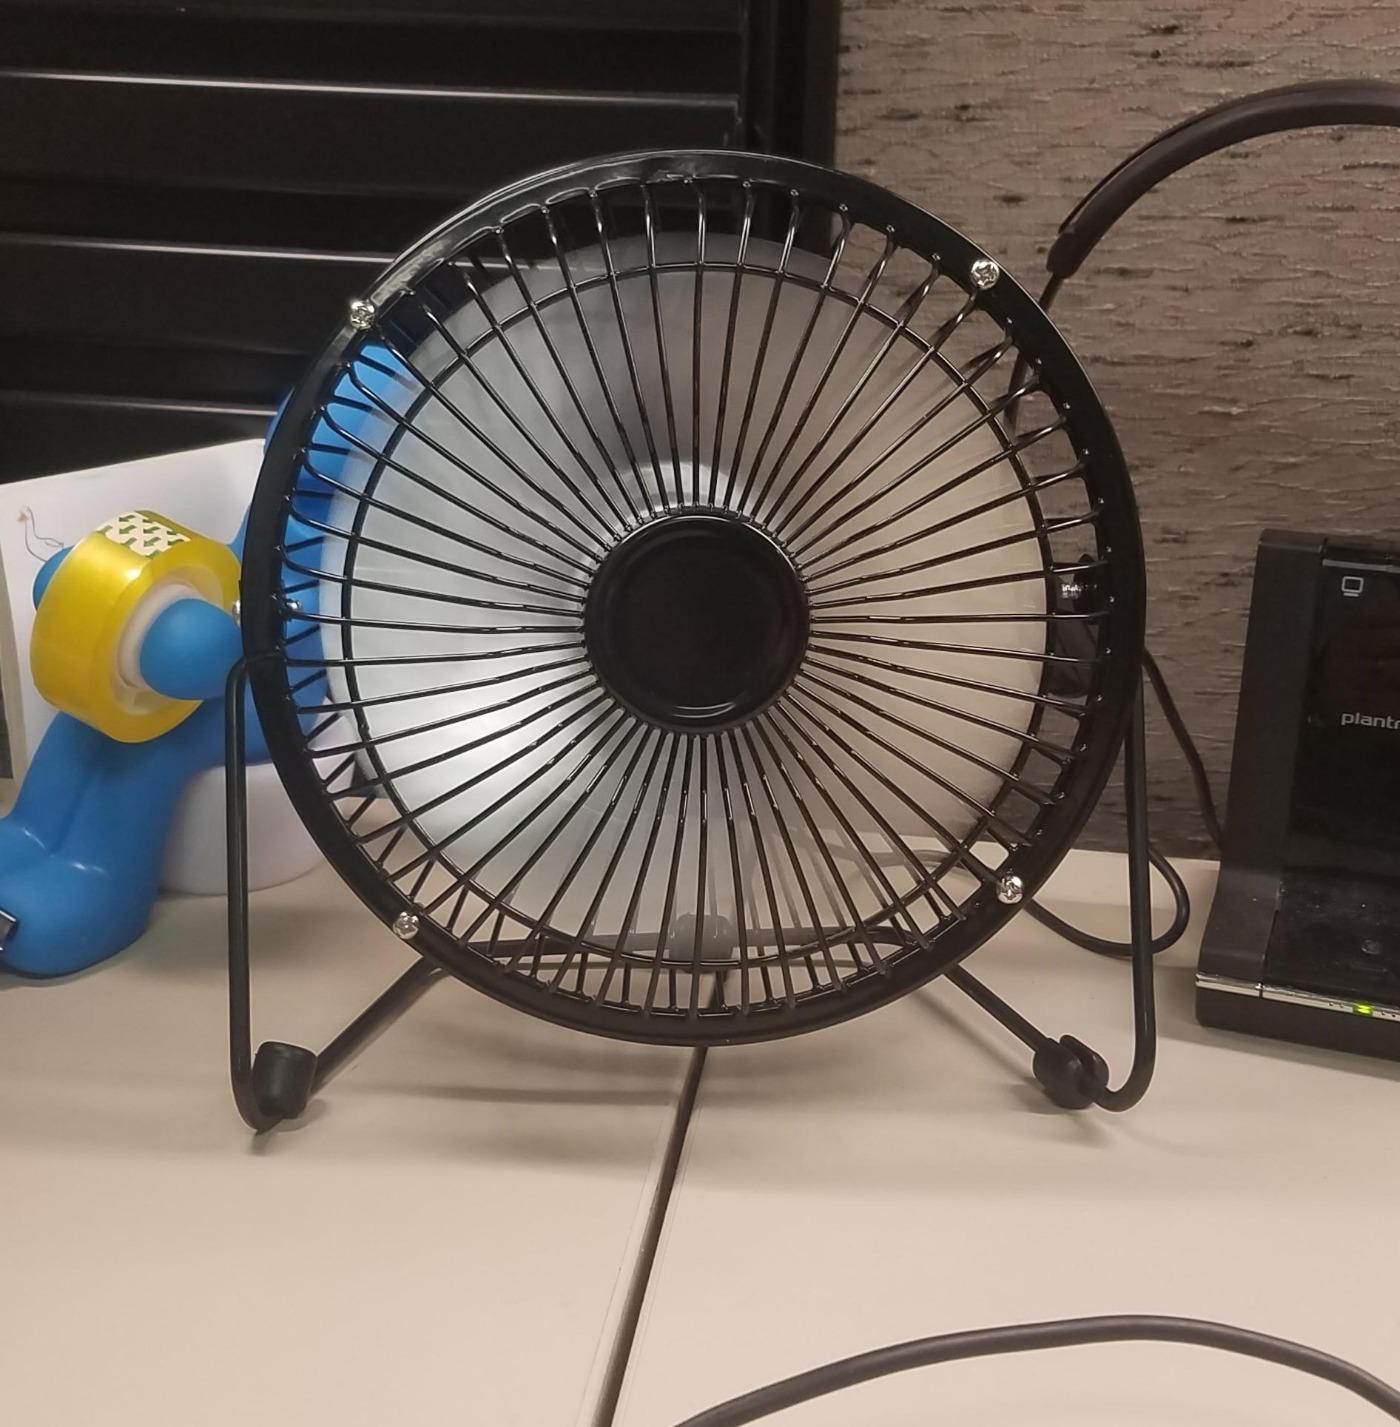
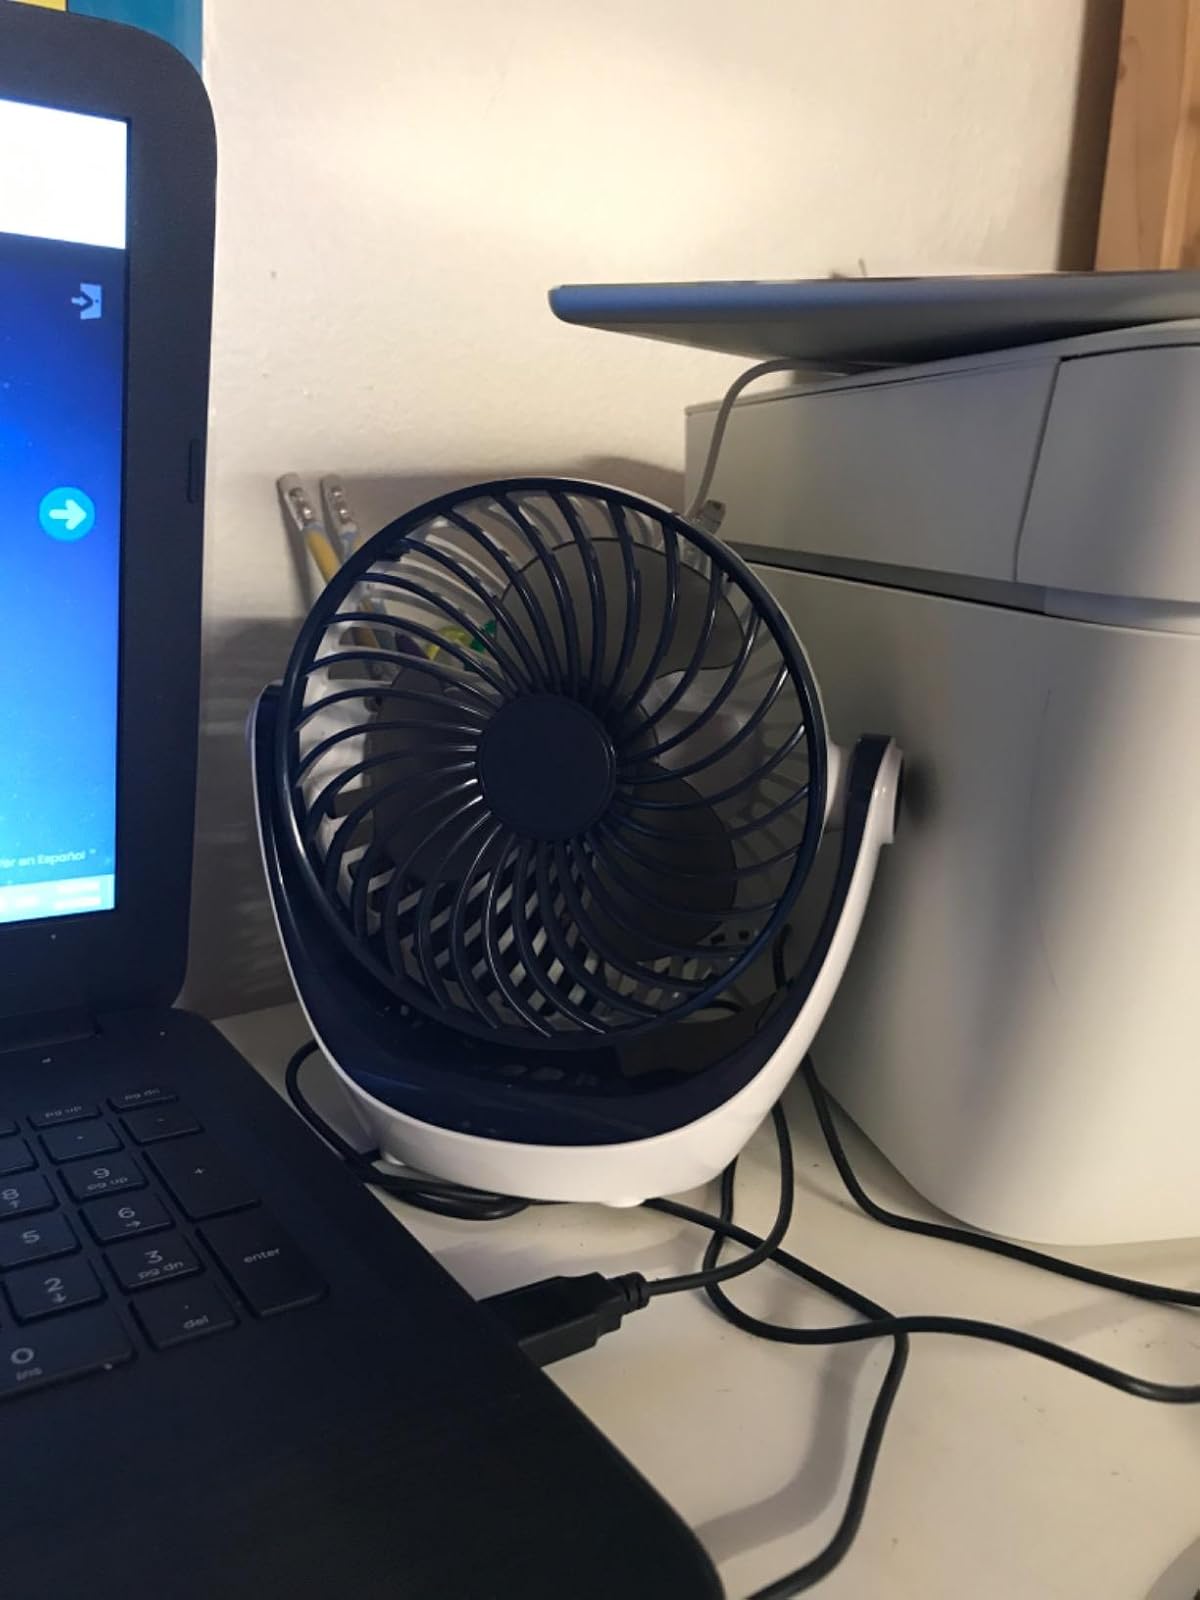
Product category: fan
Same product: no